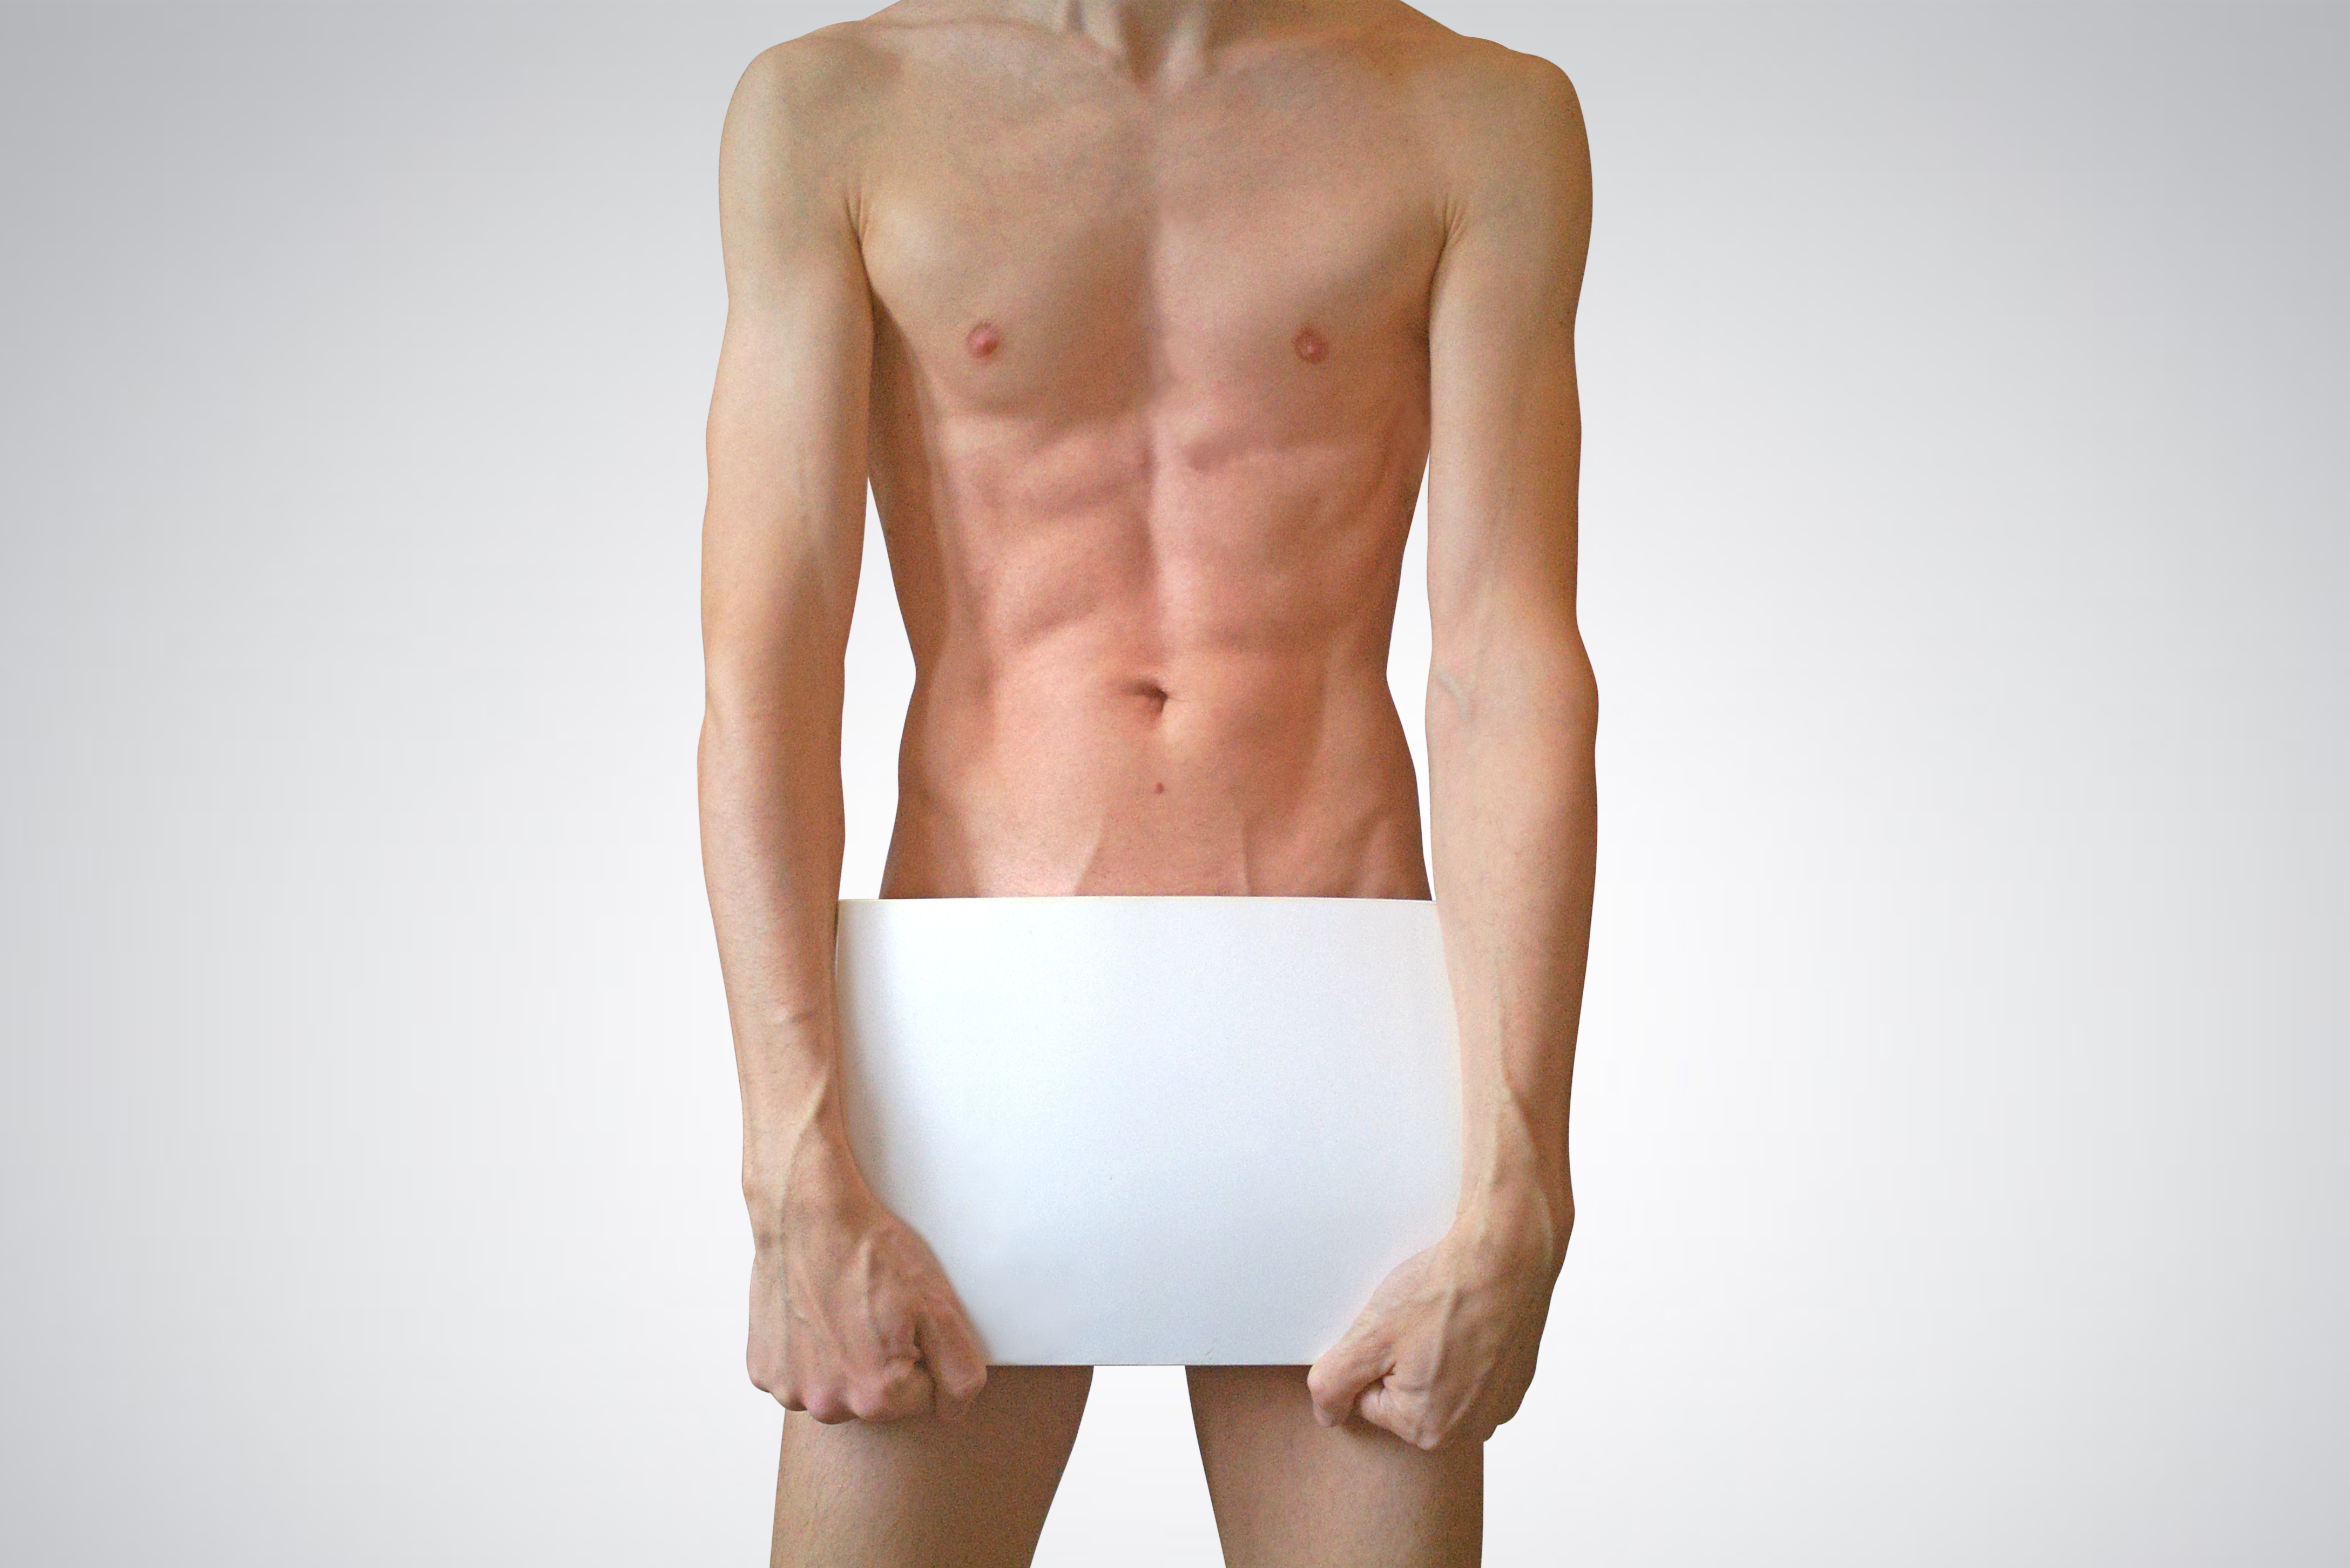
nude, male, cover, white, paper, blank, naked, man, advertising, commercial, joint, skin, shorts, leg, muscle, neck, human body, sleeve, waist, dress, thigh, undergarment, collar, chest, toy, trunk, trunks, abdomen, knee, sculpture, art, fashion design, human leg, Barechested, t shirt, peach, font, formal wear, mannequin, elbow, pattern, fashion accessory, sportswear, pocket, board short, personal protective equipment, flesh, top, costume, briefs, uniform